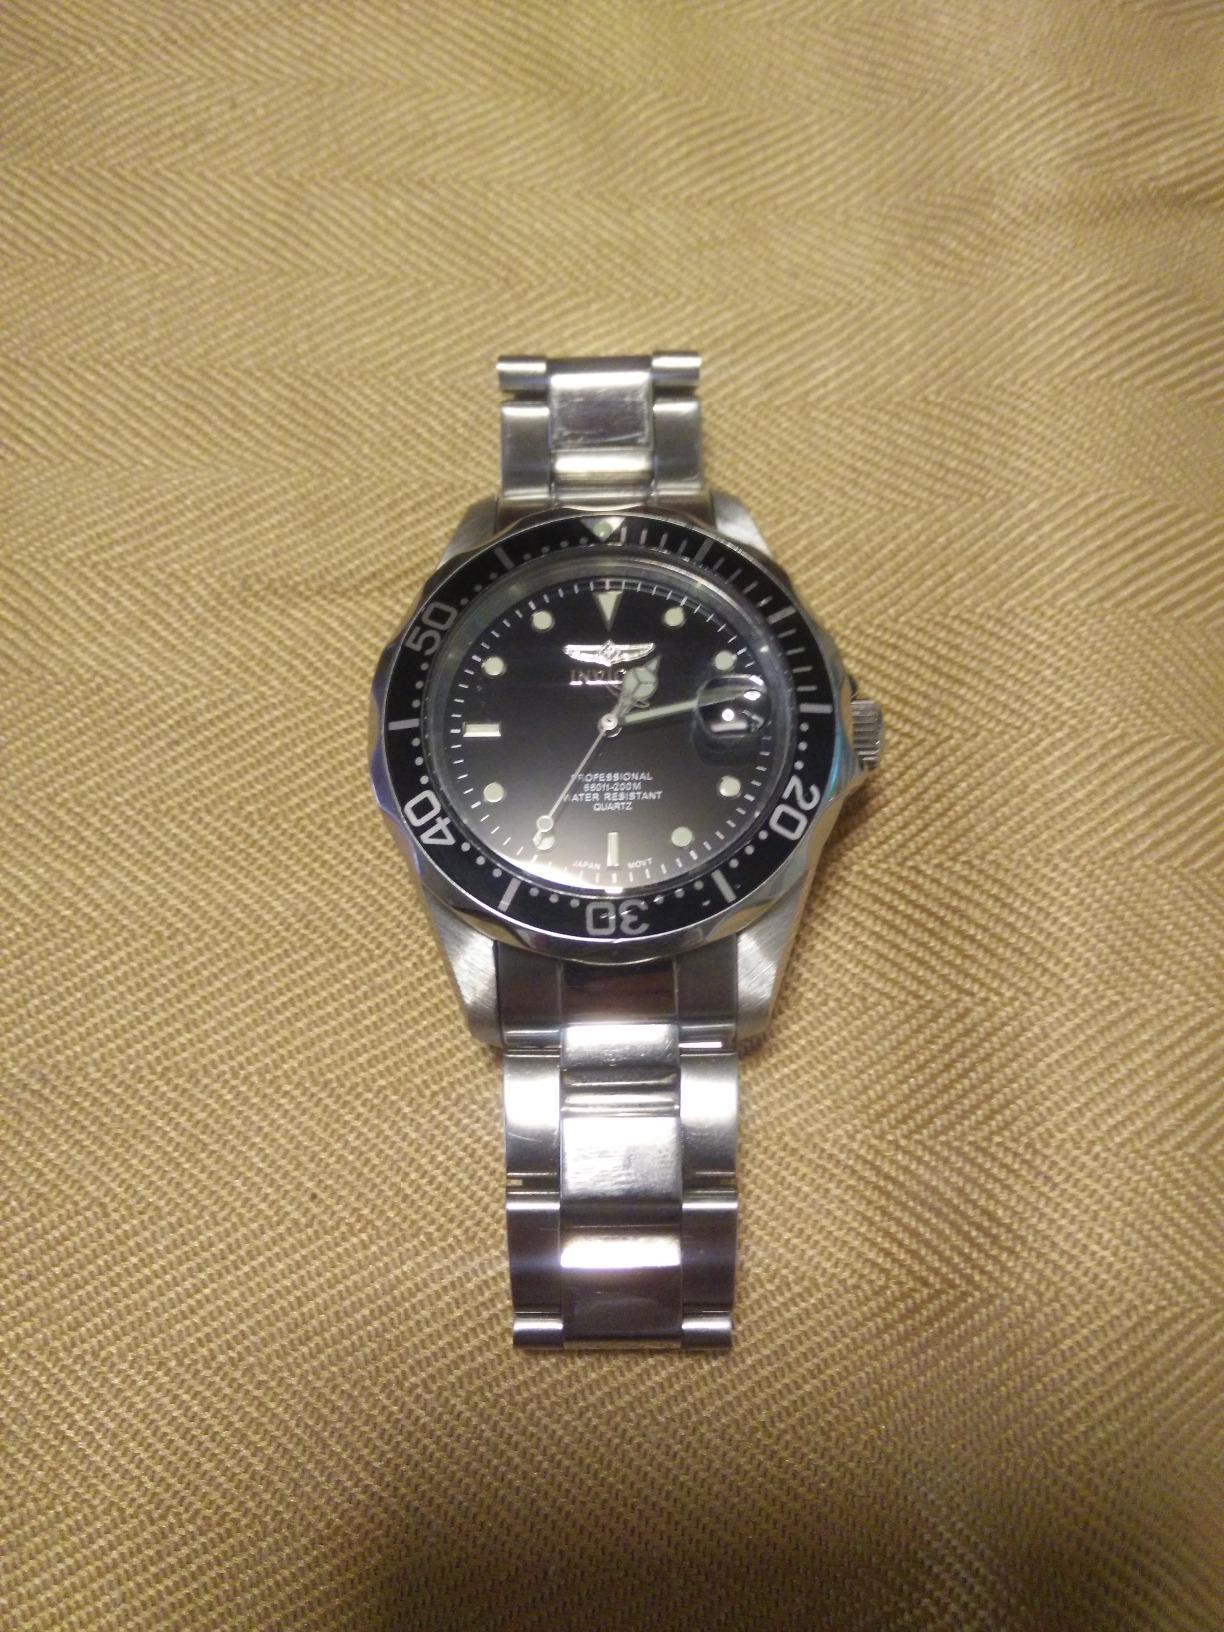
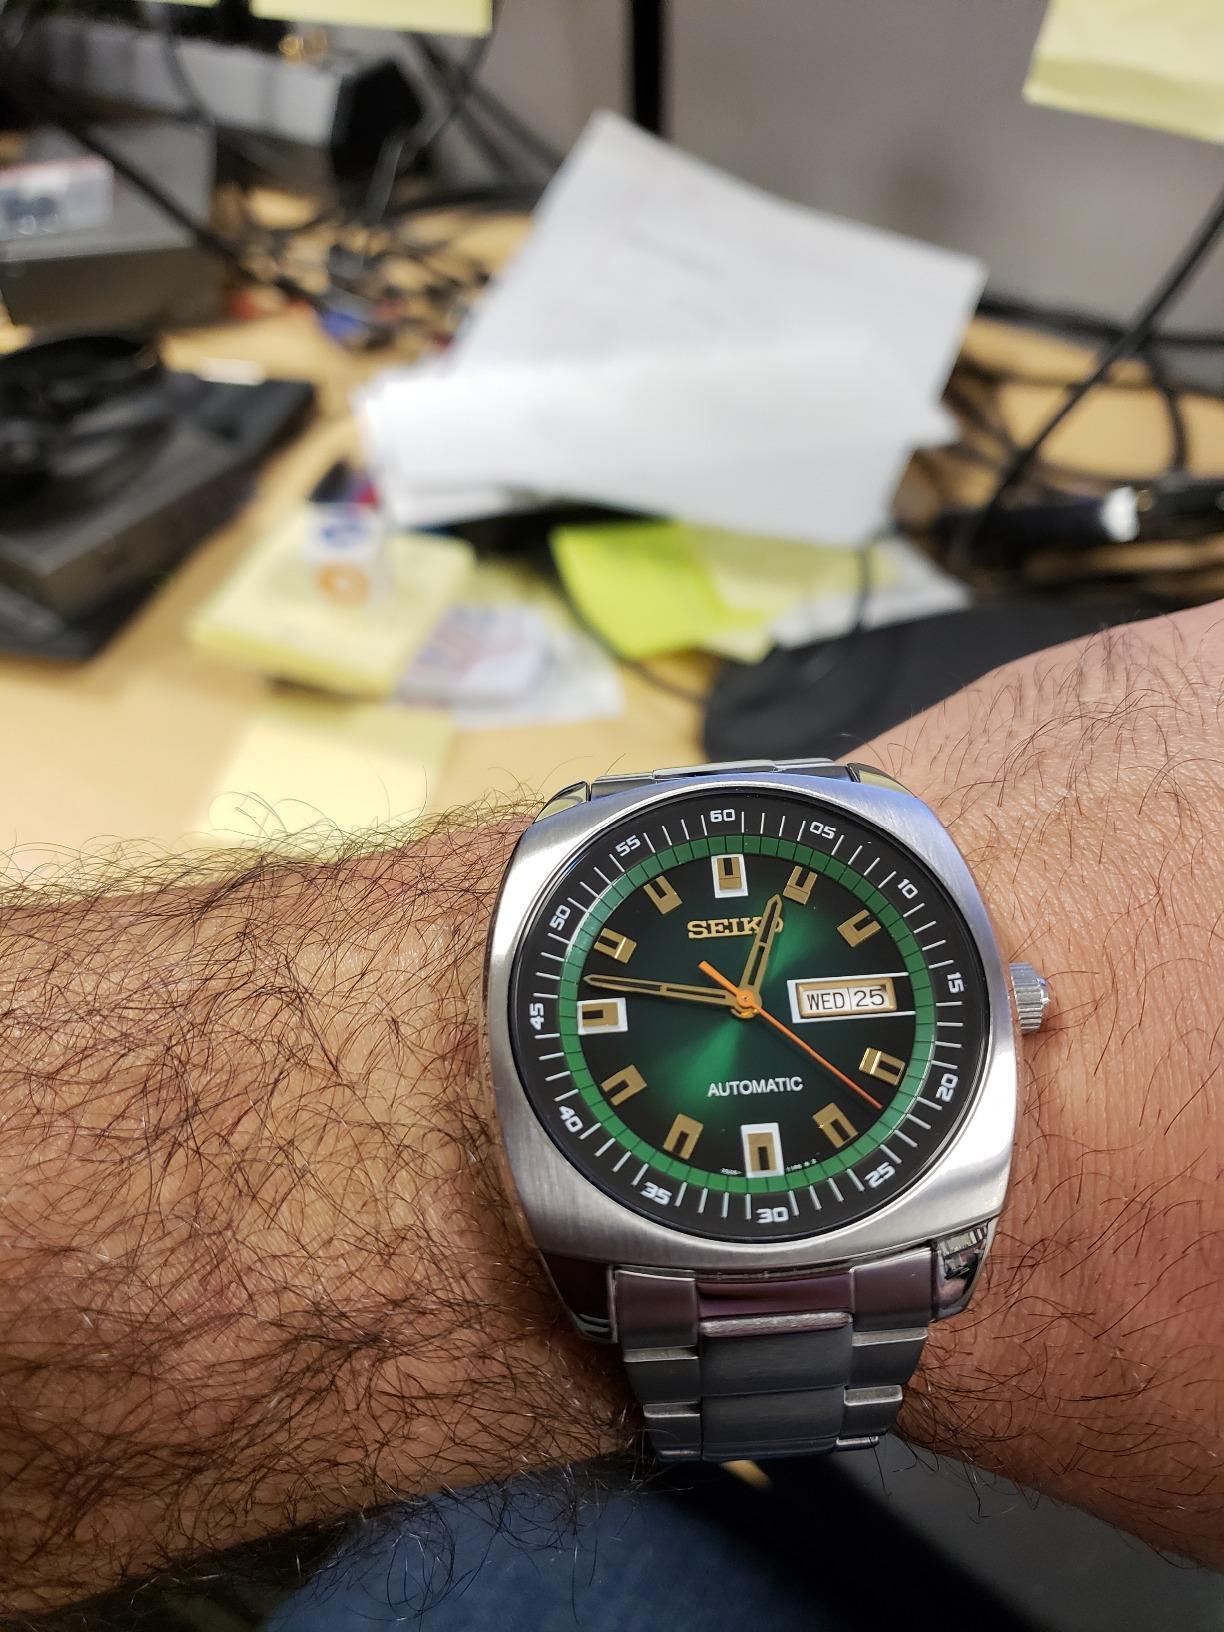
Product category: accessories_watch
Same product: no